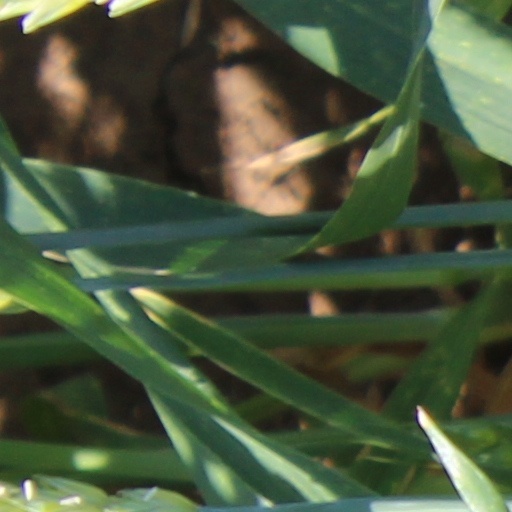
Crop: wheat